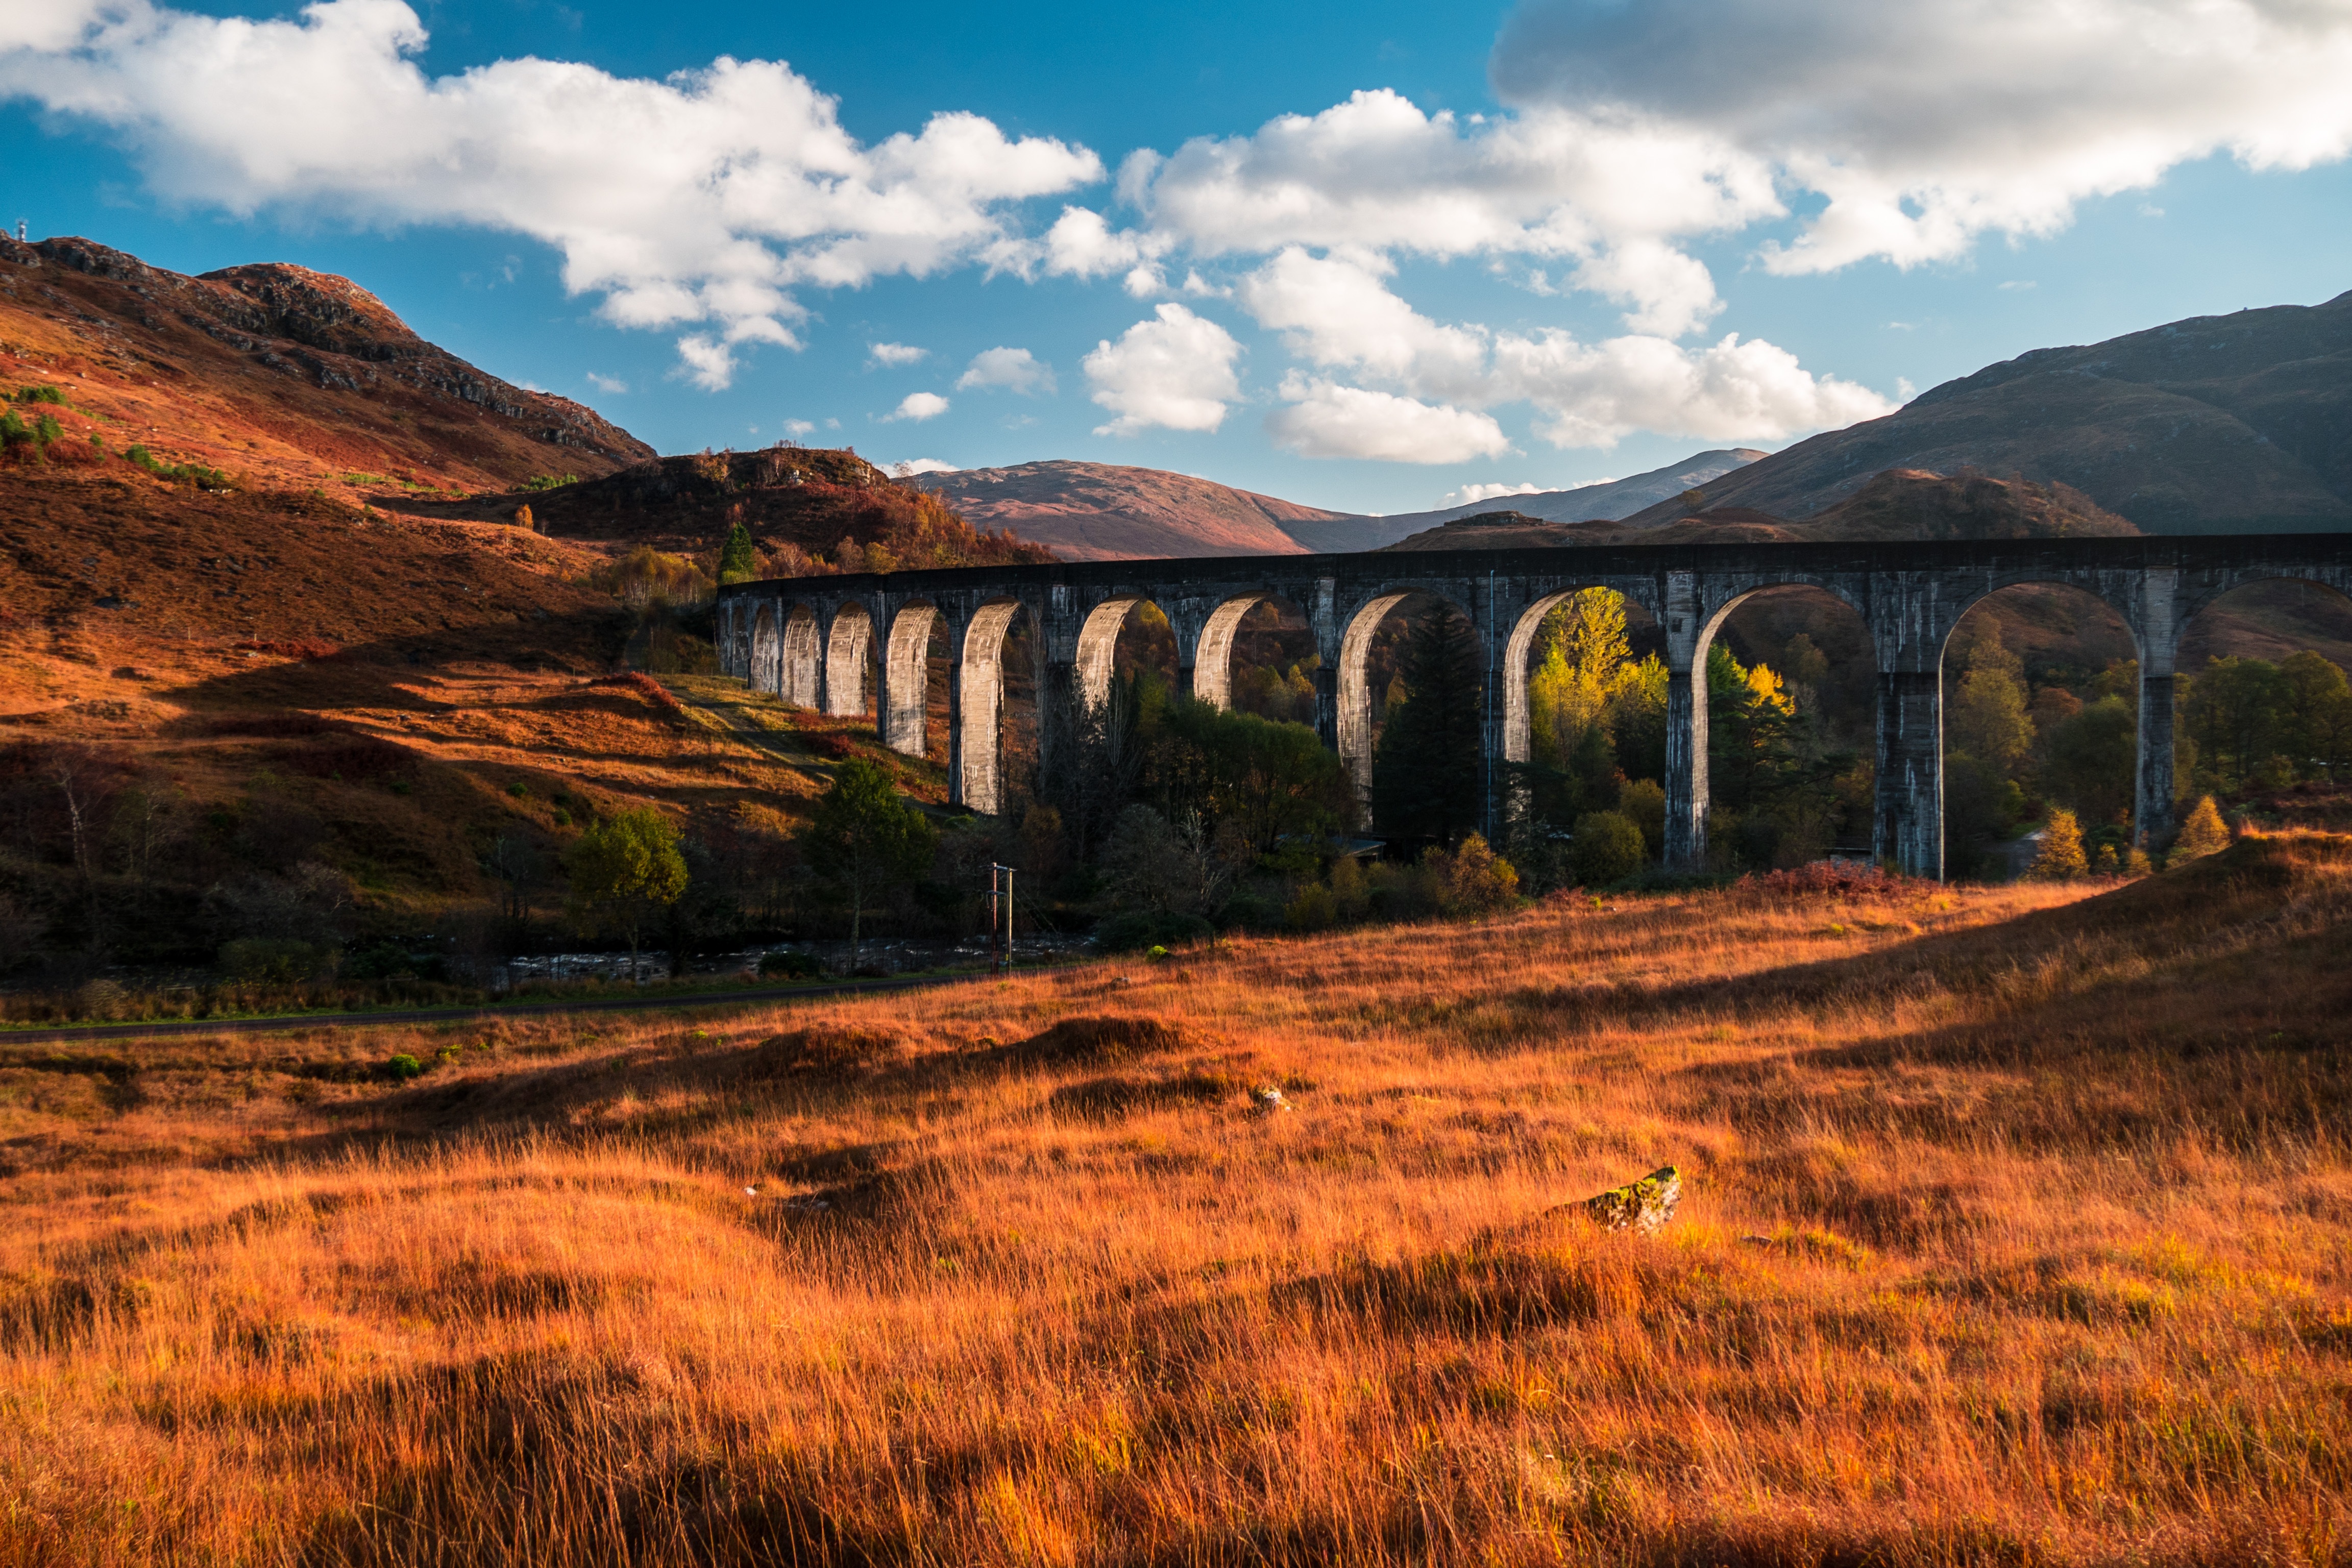
landscape, nature, grass, wilderness, mountain, light, railway, sunset, bridge, prairie, morning, hill, building, old, river, valley, stone, overpass, travel, dry, dusk, evening, golden, scenic, autumn, landmark, national park, sunny, hills, mountains, grassland, arches, badlands, plateau, scene, loch, highlands, rural area, natural environment, geographical feature, mountainous landforms, overcrossing